Hildesheim Charterhouse

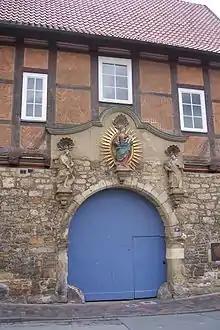
Baroque gateway of the charterhouse

Hildesheim Charterhouse is a former Carthusian monastery or charterhouse in Hildesheim in Lower Saxony, Germany.